Goat grazing problem

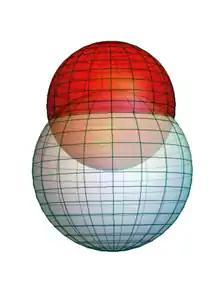
3-dimensional case with unit sphere on top and goat sphere below

The three-dimensional analogue to the two-dimensional goat problem is a bird tethered to the inside of a sphere, with the tether long enough to constrain the bird's flight to half the volume of the sphere. In the three-dimensional case, point formula_120 lies on the surface of a unit sphere, and the problem is to find radius formula_14 of the second sphere so that the volume of the intersection body equals exactly half the volume of the unit sphere.